Emor

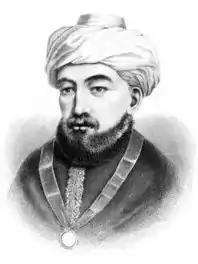
Maimonides

The Mishnah taught that a stolen or a withered palm-branch is invalid to fulfill the commandment of Leviticus 23:40. If its top is broken off or its leaves detached from the stem, it is invalid. If its leaves are merely spread apart but still joined to the stem at their roots, it is valid. Rabbi Judah taught that in that case, one should tie the leaves at the top. A palm-branch that is three handbreadths in length, long enough to wave, is valid. The Gemara explained that a withered palm branch fails to meet the requirement of Leviticus 23:40 because it is not (in the term of Leviticus 23:40) "goodly." Rabbi Joḥanan taught in the name of Rabbi Simeon ben Yohai that a stolen palm-branch is unfit because use of it would be a precept fulfilled through a transgression, which is forbidden. Rabbi Ammi also stated that a withered palm-branch is invalid because it is not in the word of Leviticus 23:40 "goodly," and a stolen one is invalid because it constitutes a precept fulfilled through a transgression.